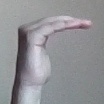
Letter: haa